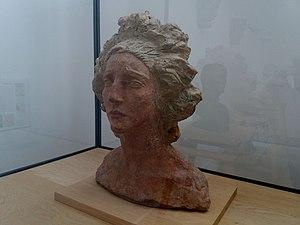
Buste de La Chilienne, le modèle est Henriette Petit.
Henriette Petit, ou Henriette Petit y Vargas Rosas, née Ana Enriqueta Petit Marfan le 3 mars 1894 à Santiago du Chili et morte le 9 décembre 1983 dans la même ville, est une peintre chilienne, fondatrice du grupo Montparnasse.